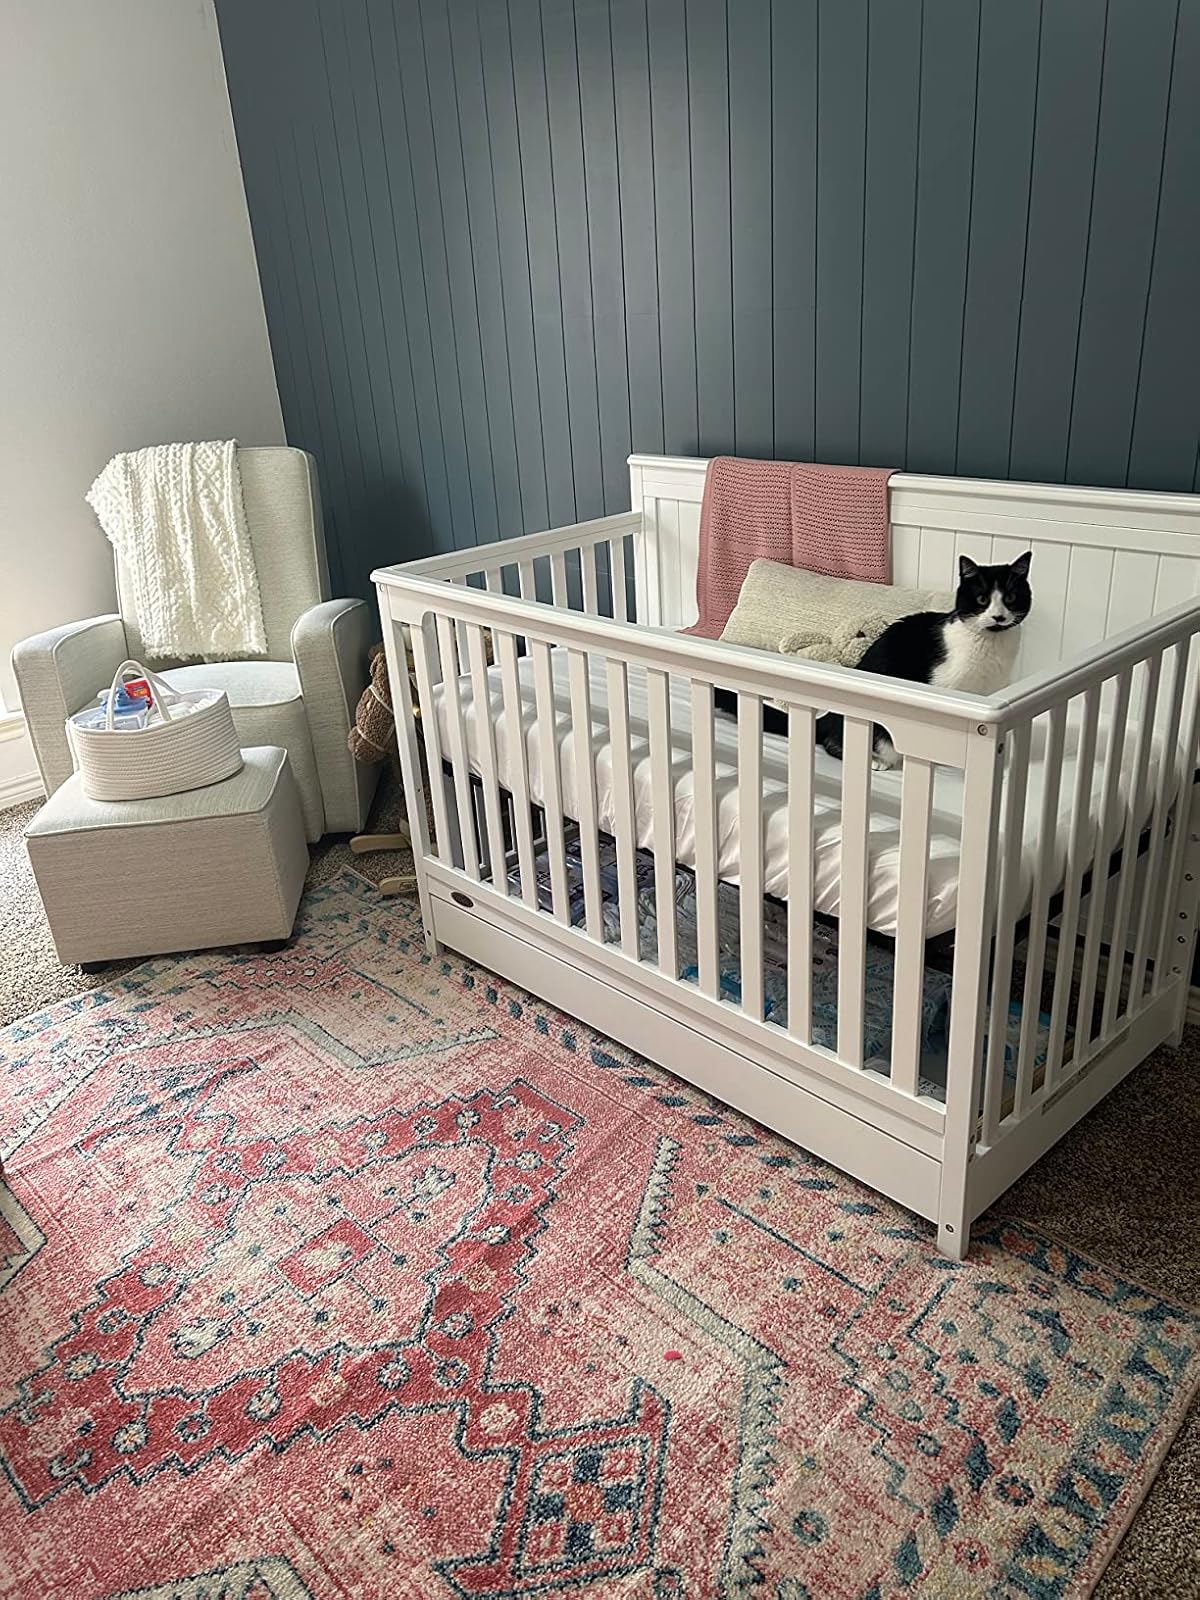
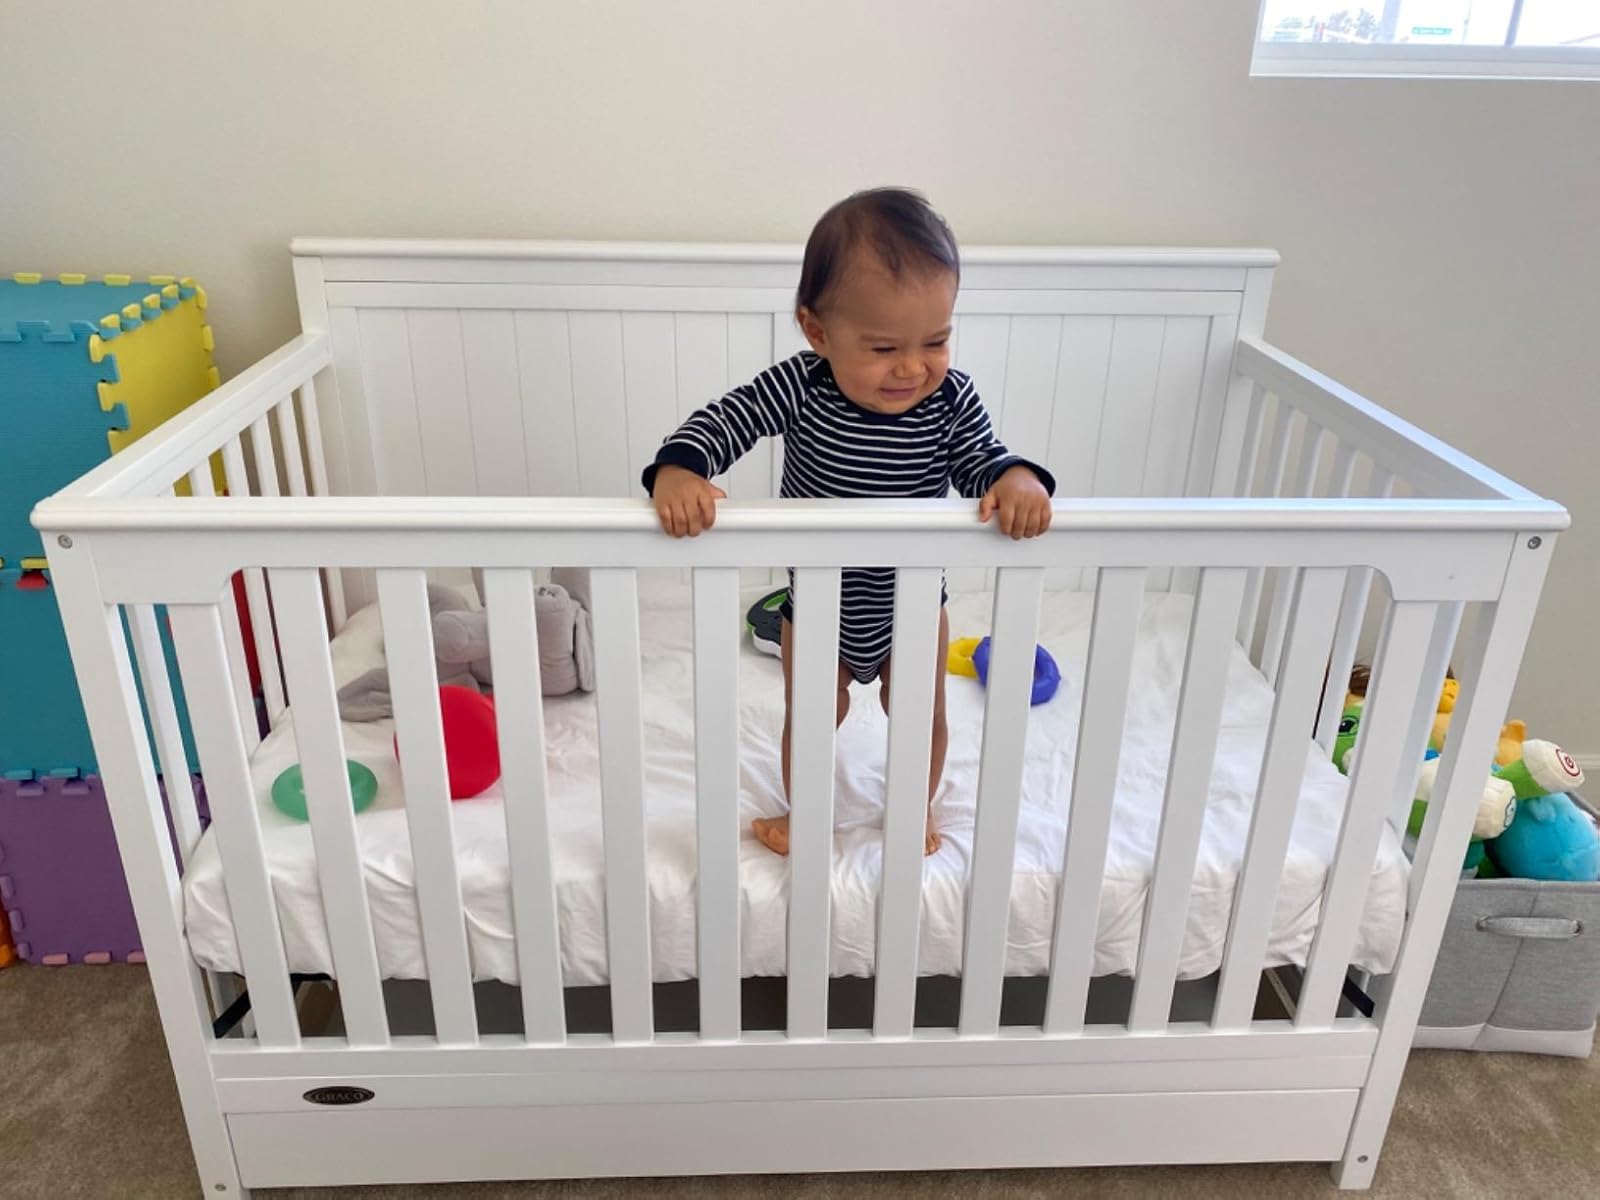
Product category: products_crib
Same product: yes